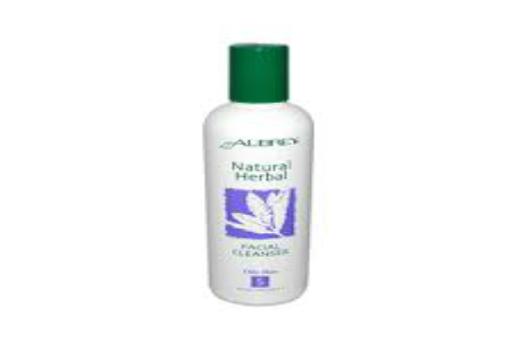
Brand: Aubrey Organics
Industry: Necessities